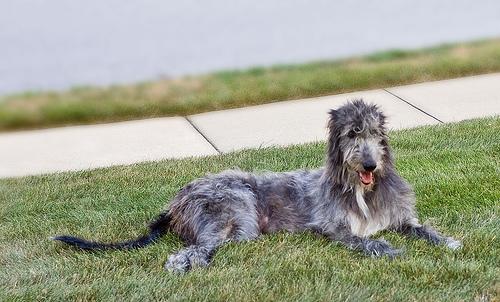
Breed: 224-n000039-Irish_wolfhound